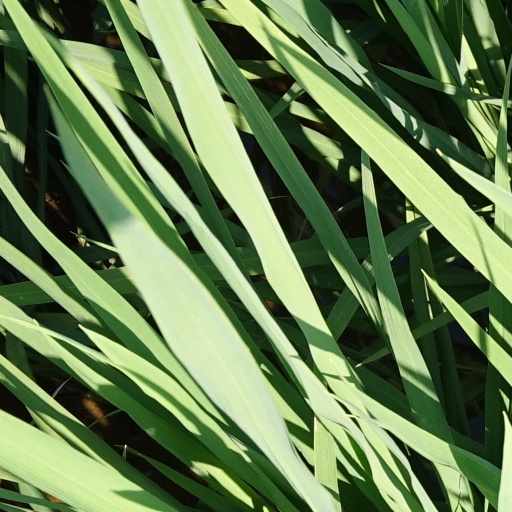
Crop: rice